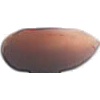
Label: Hazelnut 1